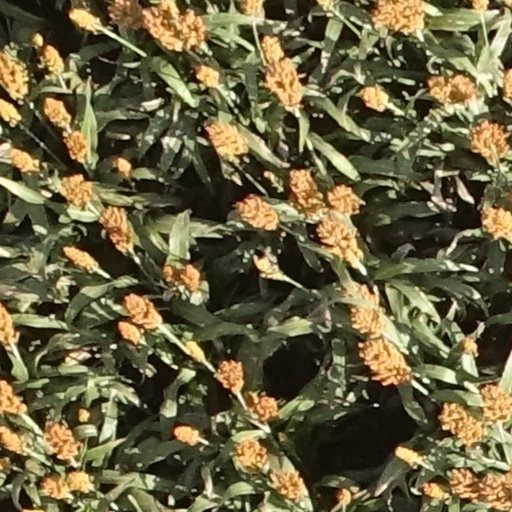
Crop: sorghum